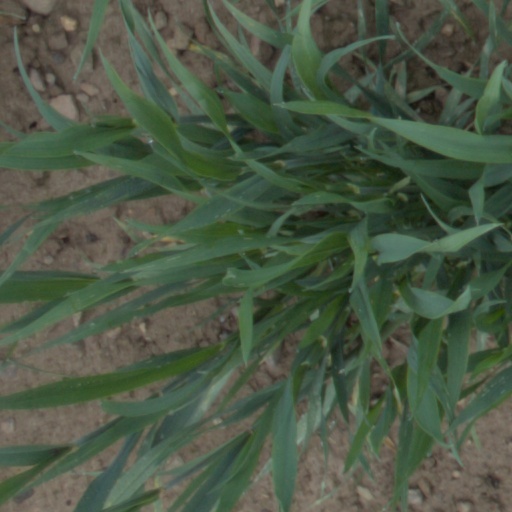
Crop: wheat